Nelly Rivas

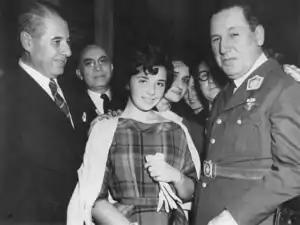
Rivas (center) with Perón (right) in 1953

Nélida Haydeé "Nelly" Rivas (April 21, 1939 – August 28, 2012) was an Argentine woman who is said to have been romantically linked to Juan Domingo Perón, President of Argentina, between the years 1953 and 1955, a relationship that allegedly began when Rivas was 14 years old. Although there are doubts about the veracity of this relationship, it has been widely disseminated by Perón's opponents, and its first appearance originated during the military dictatorship of 1955, as part of a smear campaign against Perón.